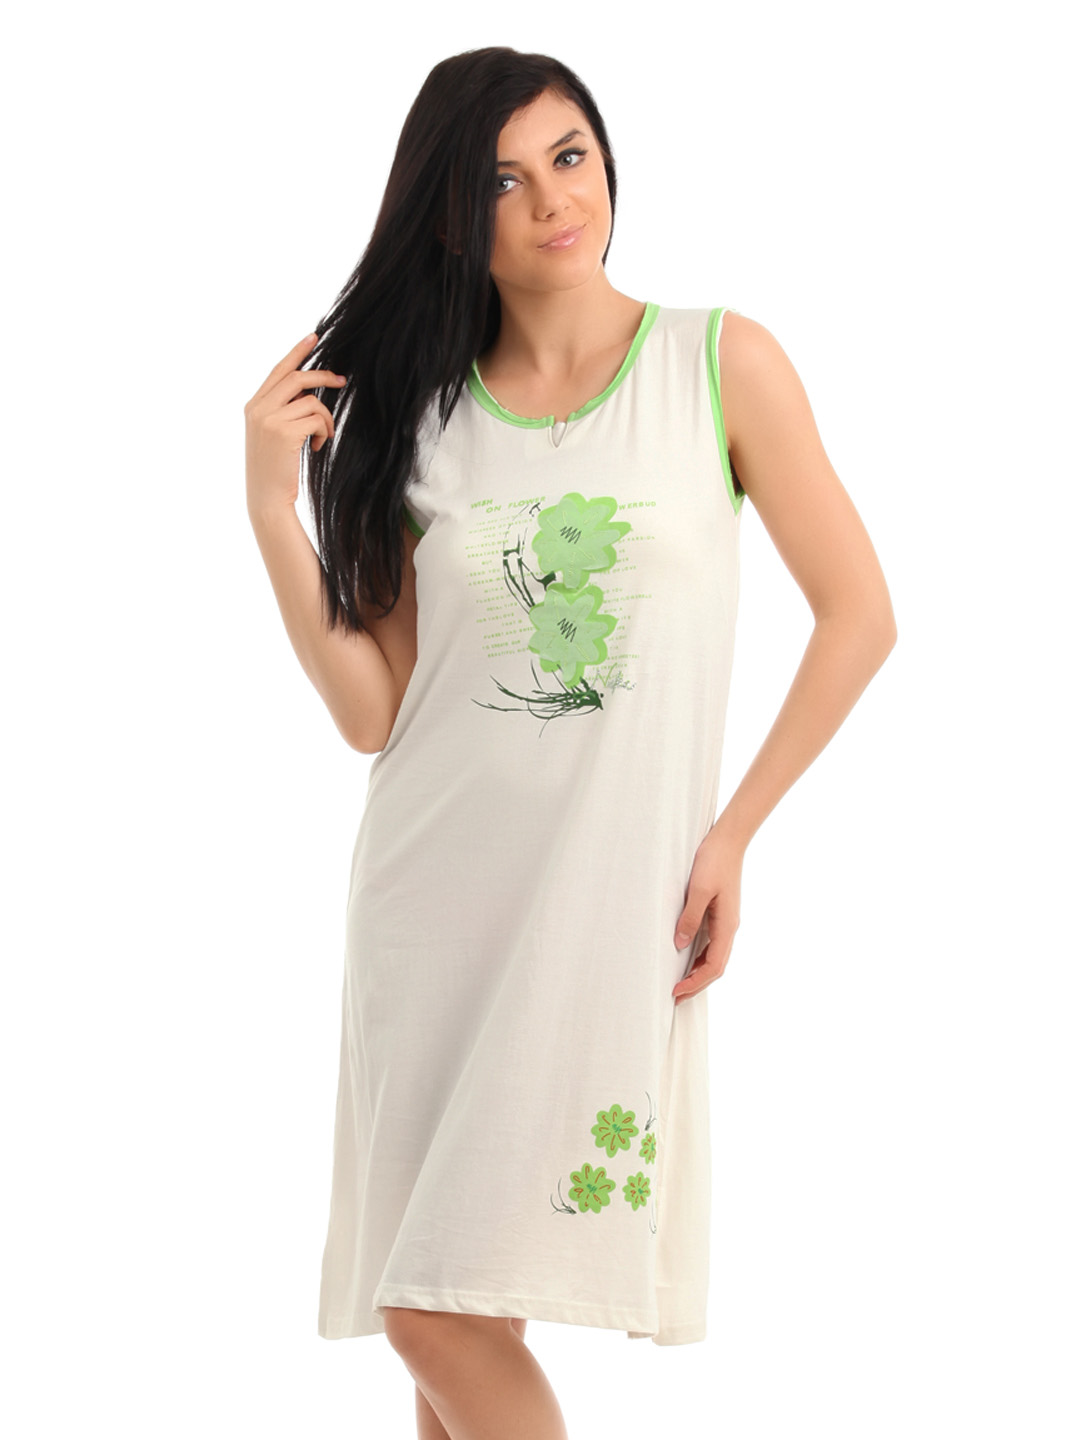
Red Rose Women Off White Nightdress
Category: Apparel / Loungewear and Nightwear / Nightdress
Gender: Women
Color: Off White
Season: Winter 2015
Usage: Casual